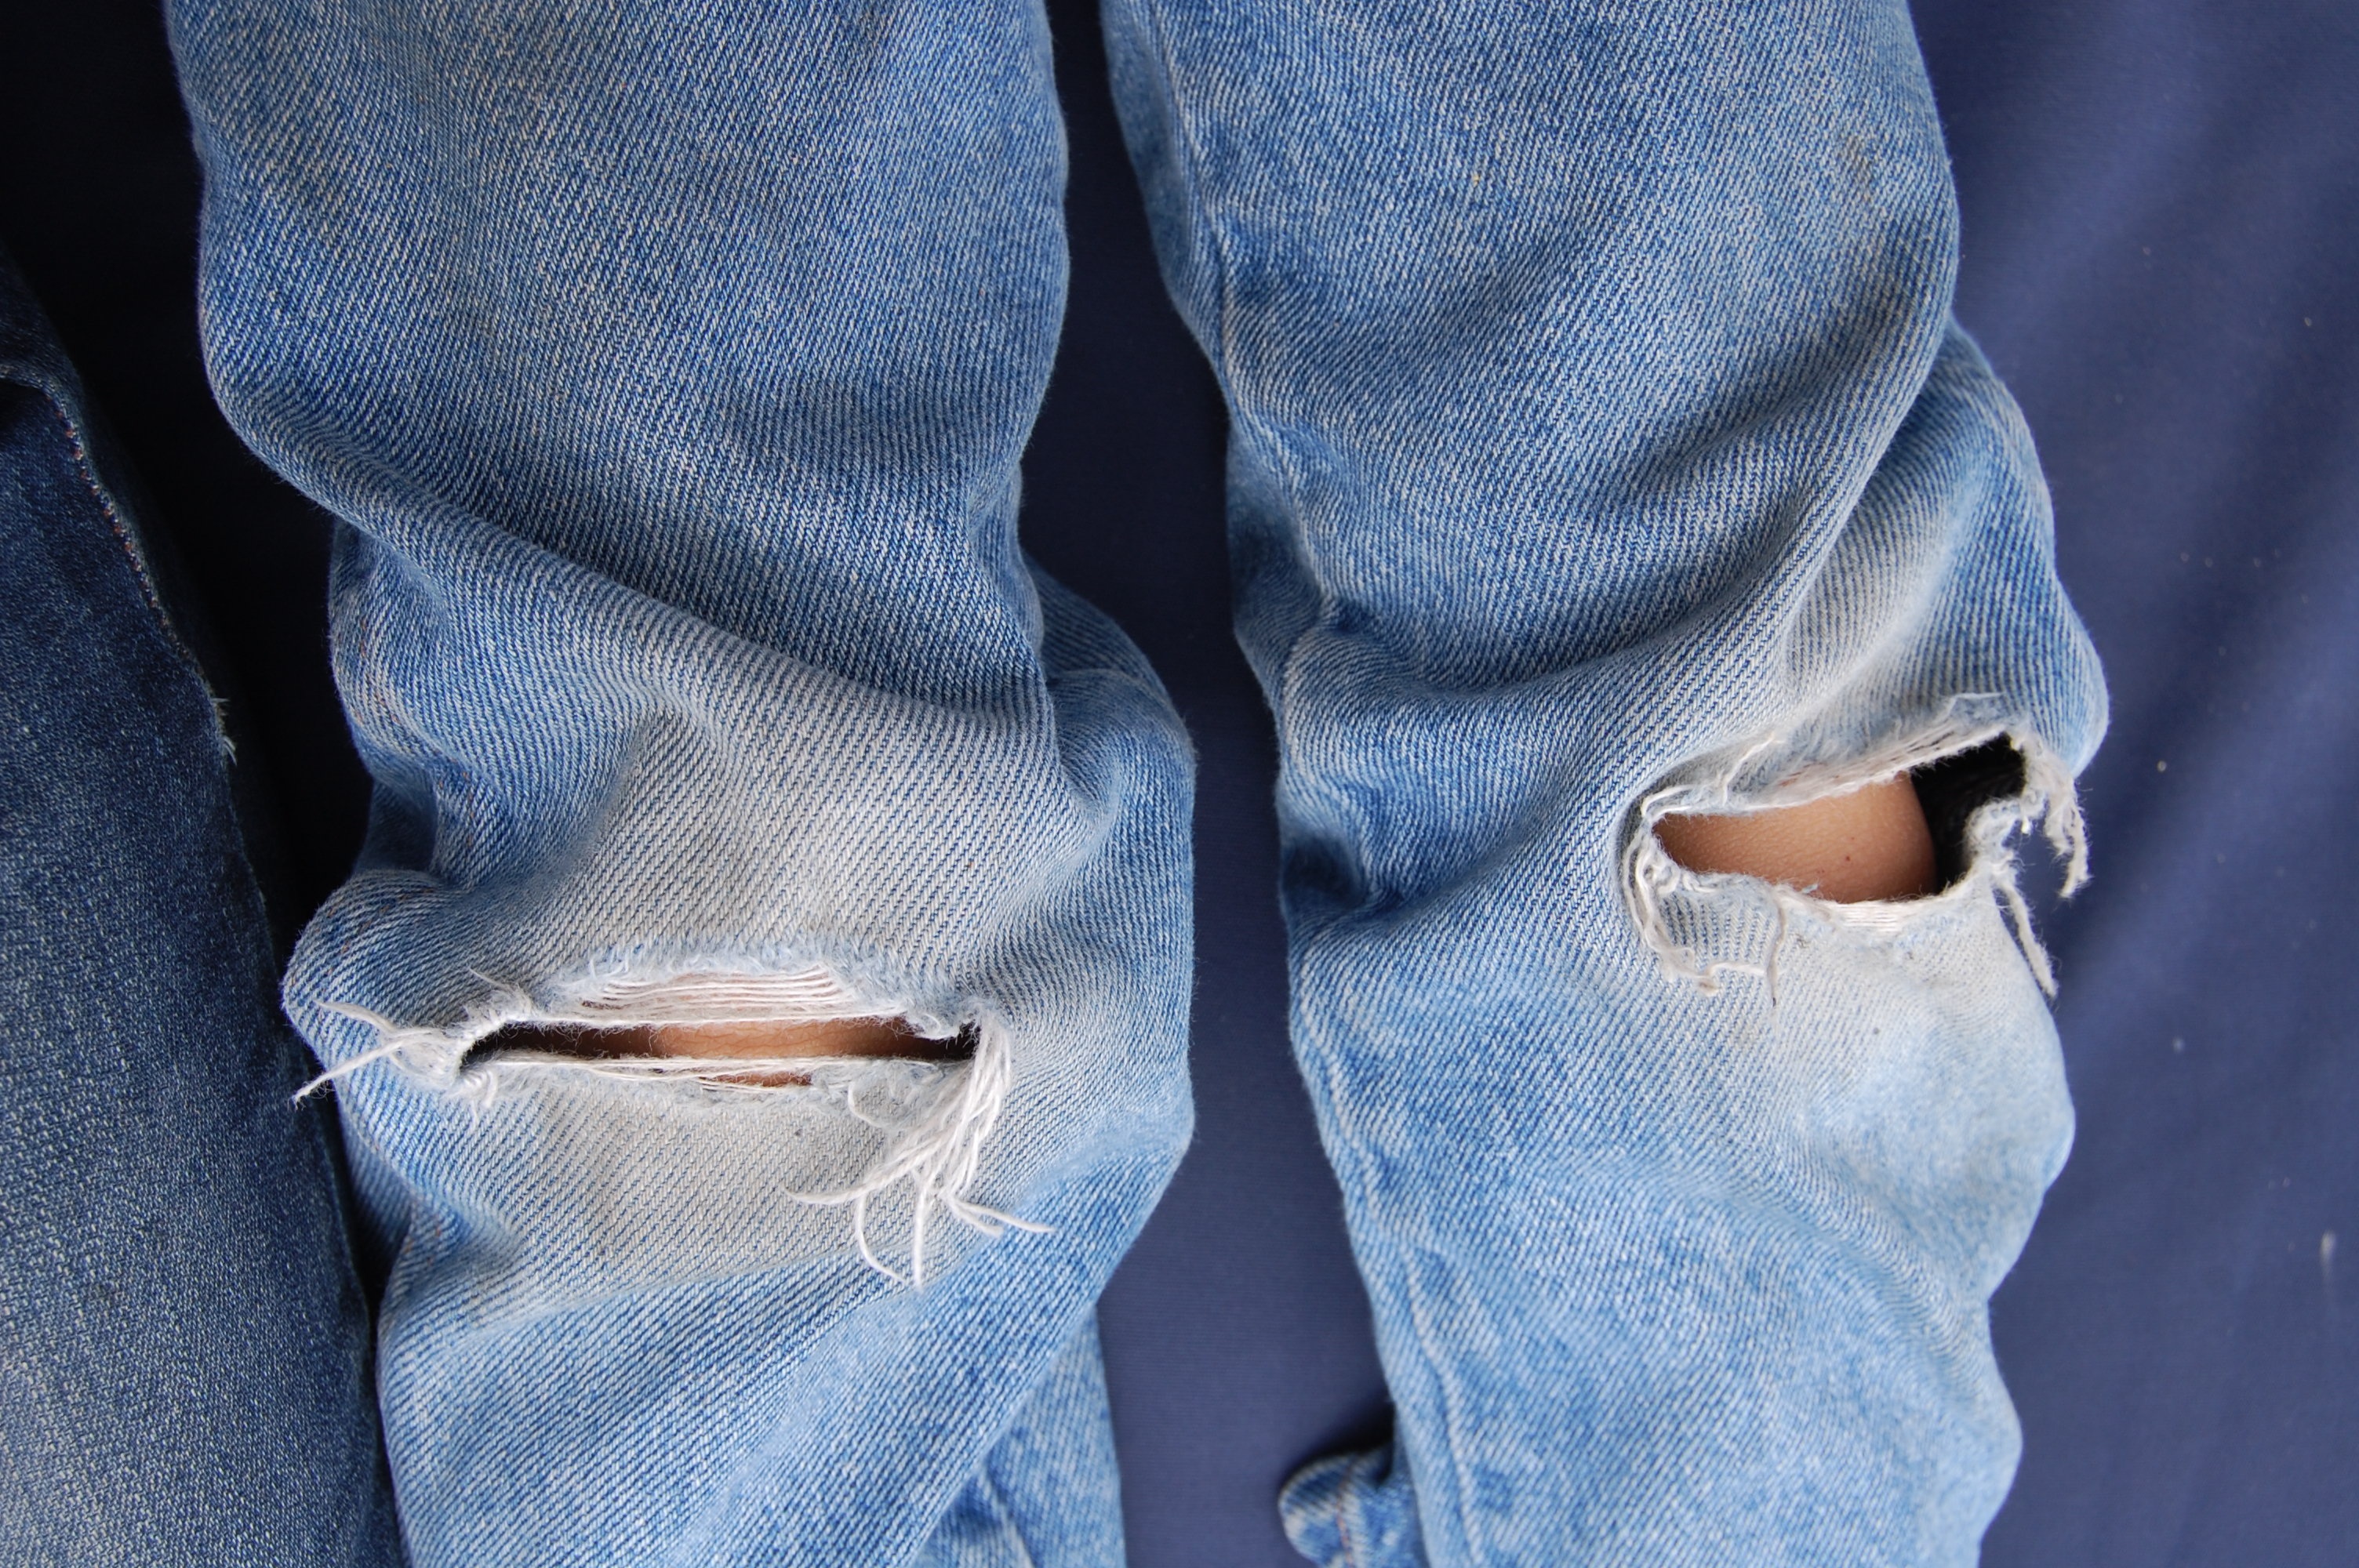
hand, hole, old, leg, young, jeans, spring, fashion, blue, clothing, outerwear, material, denim, garment, fabric, human body, trousers, pants, torn, textile, worn, ripped, damaged, cotton, casual